Sergiy Kyslytsya

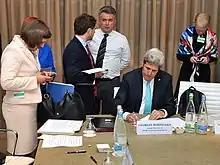
Kyslytsya at Geneva talks in 2014

On December 21, 2024, Kyslytsya dismissed from the position during diplomatic sector rotations carried out by President Zelenskyy. He was succeeded by Khrystyna Gayovyshyn (acting).